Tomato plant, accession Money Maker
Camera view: tilt-top (135 deg); turntable rotation: 150 degrees
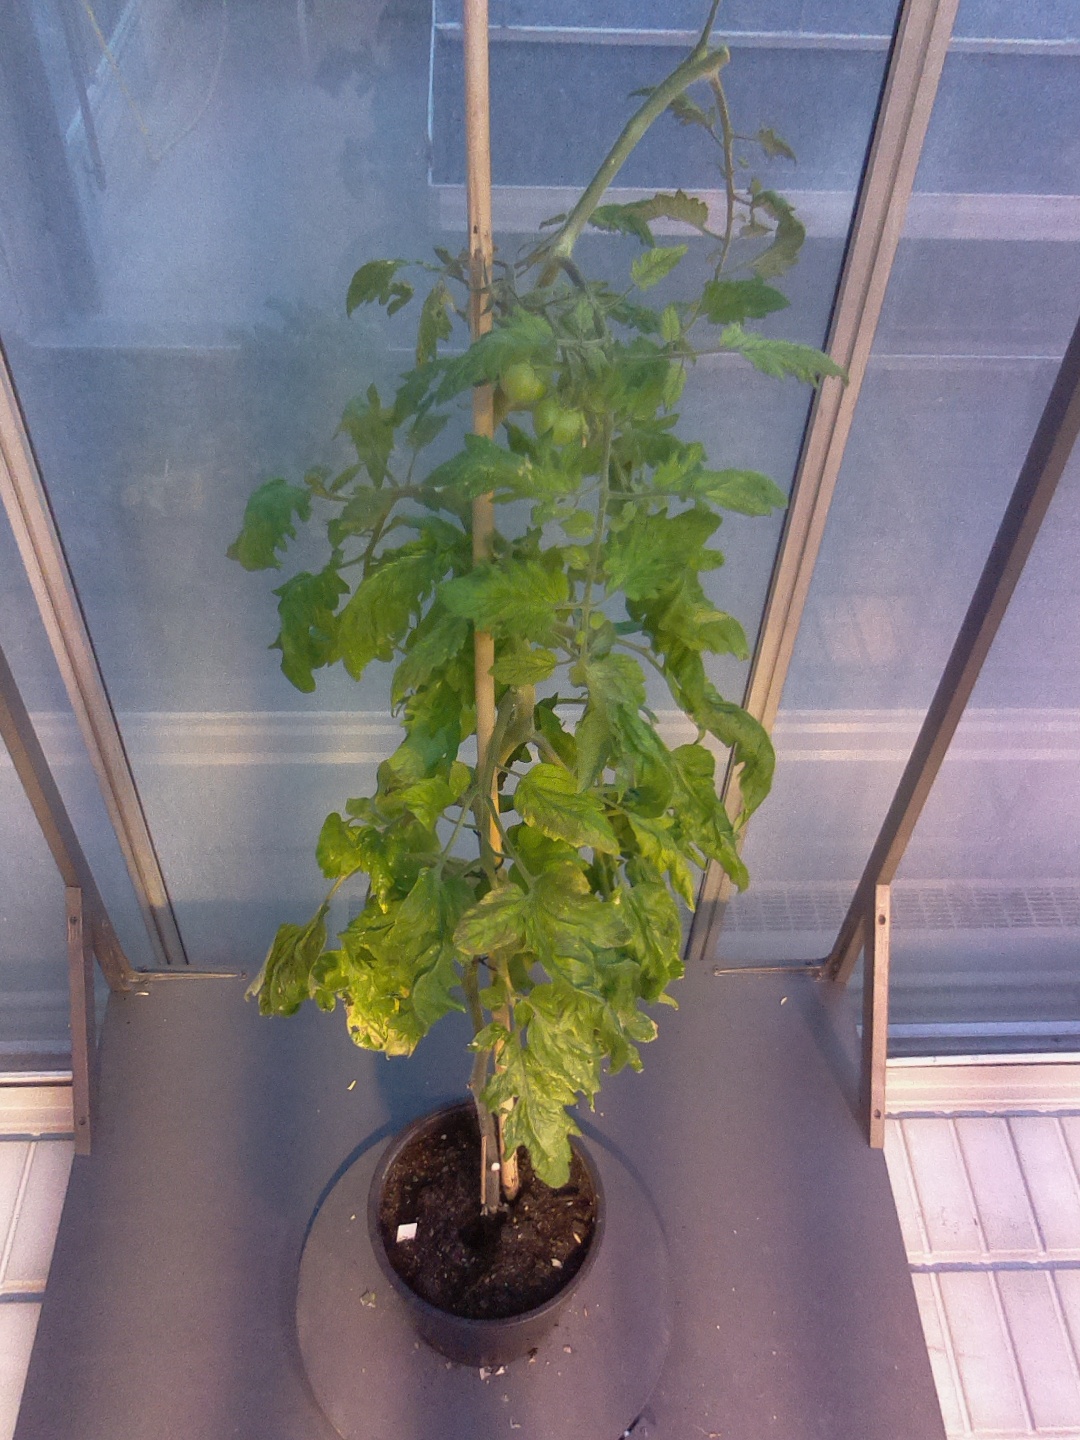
BBCH growth stage 79: 90% -100% of final fruit size